Sula Valley

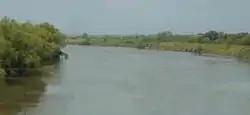
Yearly flooding can cause considerable damage to the plantations located within the valley.

Around 65% of the Gross domestic product of Honduras is generated in the valley, representing over 50% of the country's exports. Within it resides roughly 30% of the national population, due to the high concentration of the workforce, both in urban and rural communities.